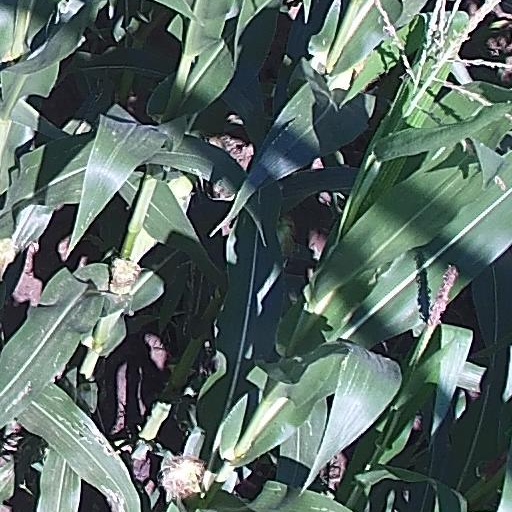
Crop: maize; corn